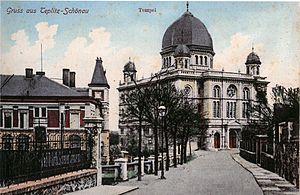
La synagogue de Teplitz ou synagogue de Teplice est inaugurée en 1882 et détruite par des émeutiers nazis en 1939.